Seminole County Home

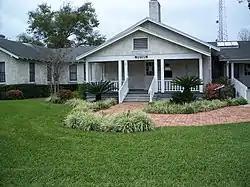

The Seminole County Home is a historic site located at 300 Bush Boulevard in Sanford, Florida, United States, North America.